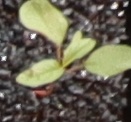
Label: Palmer Amaranth